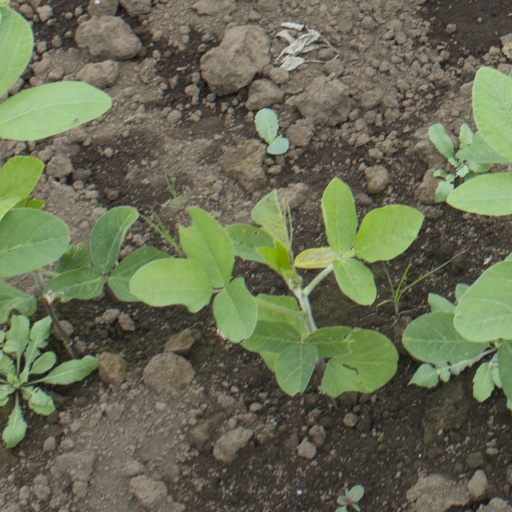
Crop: soybean